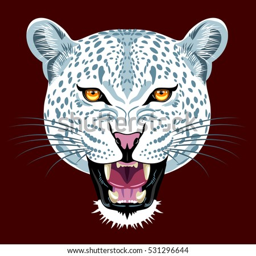
portrait of a white leopard snarling mouth